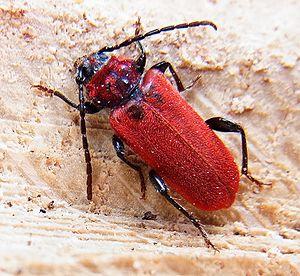
La liste ci-dessous recense les longicornes observées sur le Massif armoricain. Ce travail d'atlas des longicornes, réalisé par Xavier Gouverneur et Philippe Guérard, a été édité en 2011 par le Groupe d'étude des invertébrés armoricains. Il compile 23000 observations de près de 1000 naturalistes.